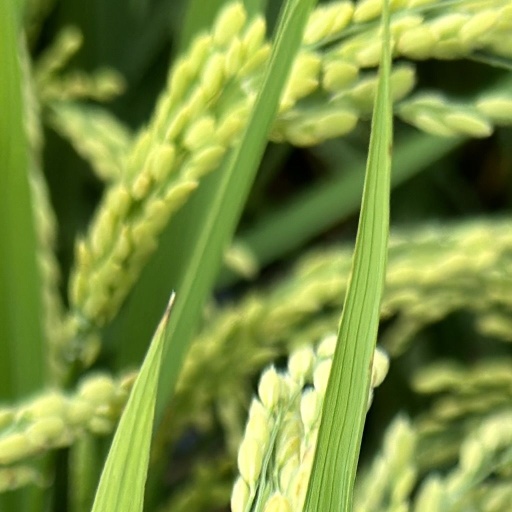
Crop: rice